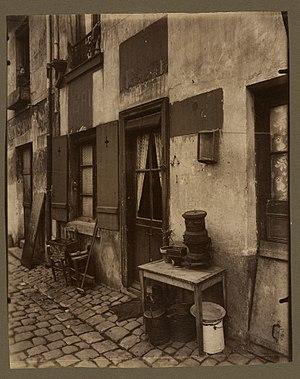
Le boulevard Vincent-Auriol est une voie du 13ᵉ arrondissement de Paris située dans le quartier de la Gare et celui de la Salpêtrière, qui relie la place d'Italie au pont de Bercy.
La cité Doré, également appelée villa des Chiffonniers, était un groupe d'habitations situé dans le quartier de la Gare dans le 13ᵉ arrondissement de Paris, aujourd'hui disparue.